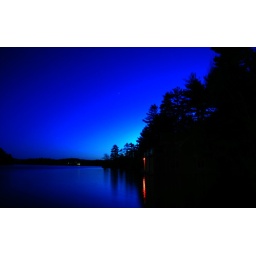
Friend's cottage on Lake Rosseau in the Muskokas during the blue sky phase of the sunset.